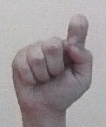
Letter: fa